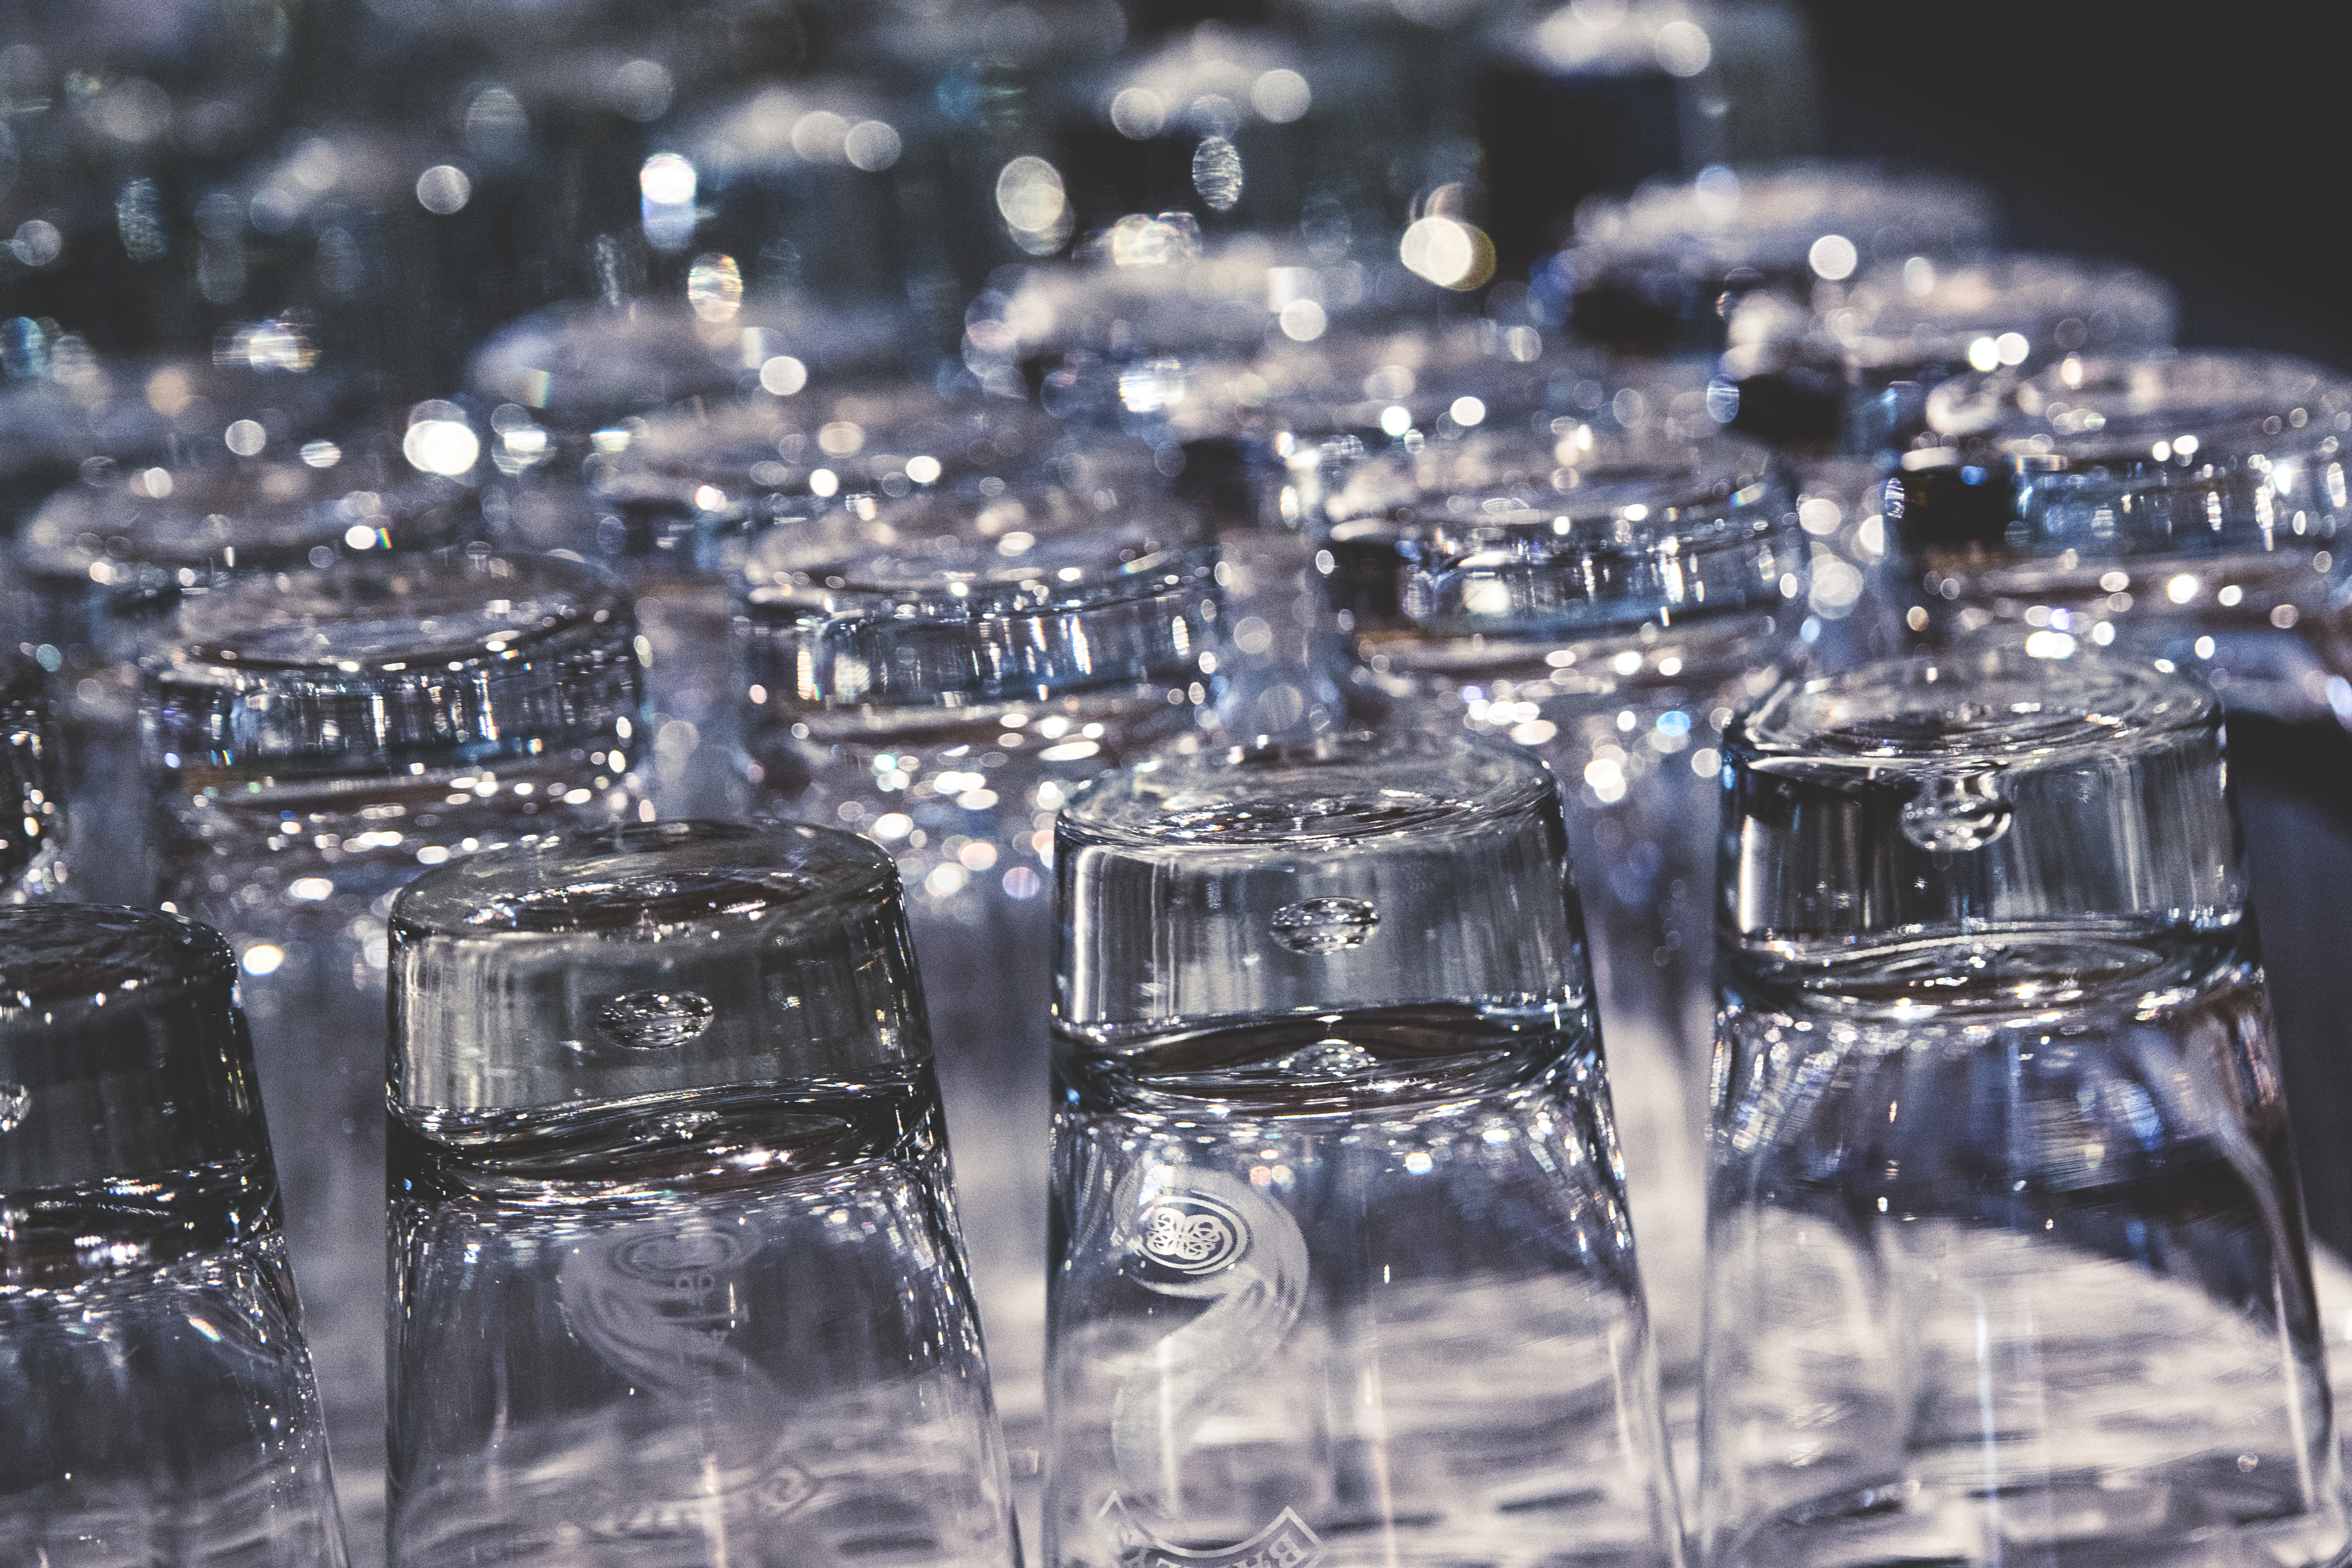
water, glass, clear, clean, bottle, glass bottle, drinking glasses, drinkware